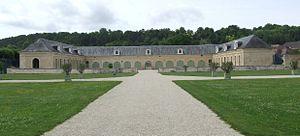
Château d'Ancy-le-Franc, Ancy-le-Franc, Bourgogne, FRANCE.
Le château d'Ancy-le-Franc, situé dans la commune d'Ancy-le-Franc dans le département français de l'Yonne en Bourgogne, est une œuvre architecturale de l'italien Sebastiano Serlio, réalisée pour Antoine III de Clermont, beau-frère de Diane de Poitiers.